Veranda Mall

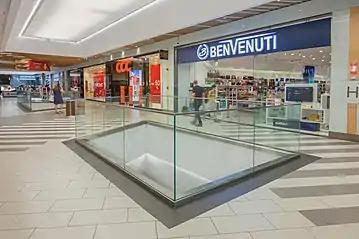
Shops inside Veranda Mall

The main anchors of Veranda Mall are Carrefour, Decathlon, and H&M, which is located on two floors and is approximately 2,000 m. Also present in the mall are C&A, with a surface of 1,600 m, CCC, with over 500 m, and Deichmann, with approximately 450 m. Altex also has a shop in the commercial center, with a surface of 600 de m.